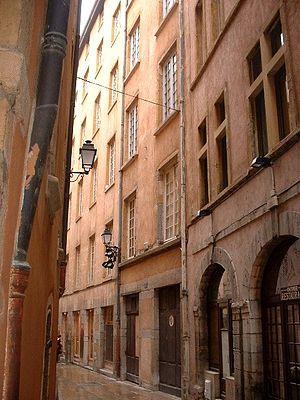
La rue de Gadagne est une rue piétonne pavée du quartier du Vieux Lyon, dans le 5ᵉ arrondissement de Lyon. Très représentative de l'architecture Renaissance du quartier, elle prolonge la rue du Bœuf et se termine rue Lainerie qui conduit elle-même à la place Saint-Paul.
Le Vieux Lyon est le quartier médiéval et Renaissance de Lyon. Il est situé en bordure de Saône, au pied de la colline de Fourvière en rive droite de la Saône. C'est l'un des quartiers les plus vastes concernant cette période médiévale et Renaissance qui est encore resté intact jusqu'à nos jours.